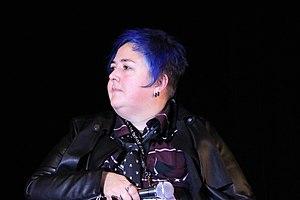
Les Utopiales, Nantes, 2018
Sylvie Bérard, née en 23 février 1965 à Montréal, est une romancière et nouvelliste de science-fiction. Elle a gagné plusieurs prix littéraires.